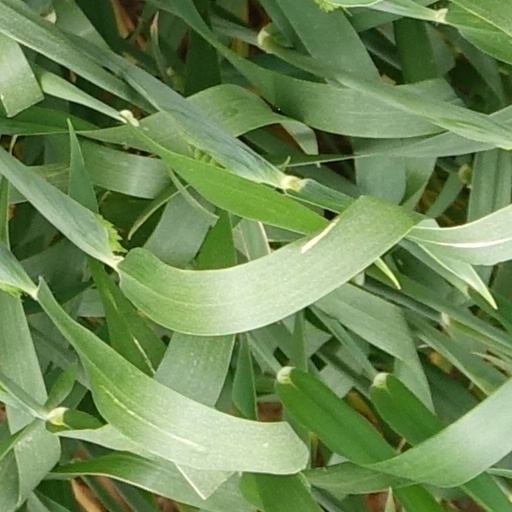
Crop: wheat